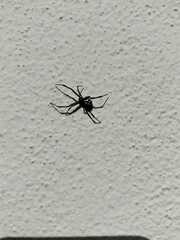
Species: Lactrodectus_hesperus